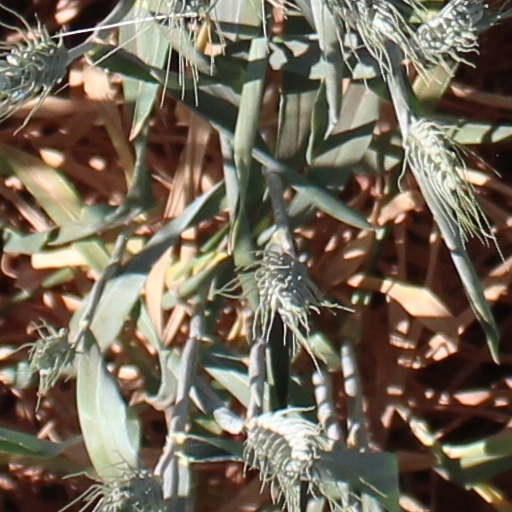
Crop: wheat